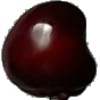
Label: cherry